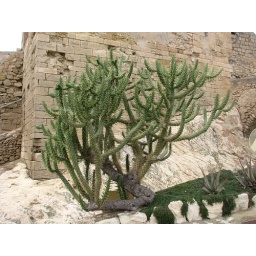
Mediterranean plants in Santa Barbara castle